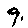
Label: 9